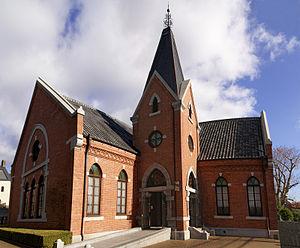
Le musée municipal de Littérature de Kobe est consacré à la scène littéraire de Kobe, préfecture de Hyōgo au Japon, durant les ères Meiji, Taishō, Shōwa et Heisei. Le musée ouvre ses portes en 2006 dans l'ancienne chapelle Branch Memorial de l'université Kwansei Gakuin, bâtiment datant de l'ère Meiji en grande partie financée par la branche John Kerr de la Branch House, un héritier et financier de Richmond.